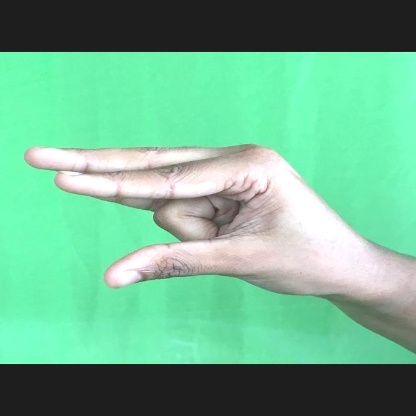
Mudra: Kangulam